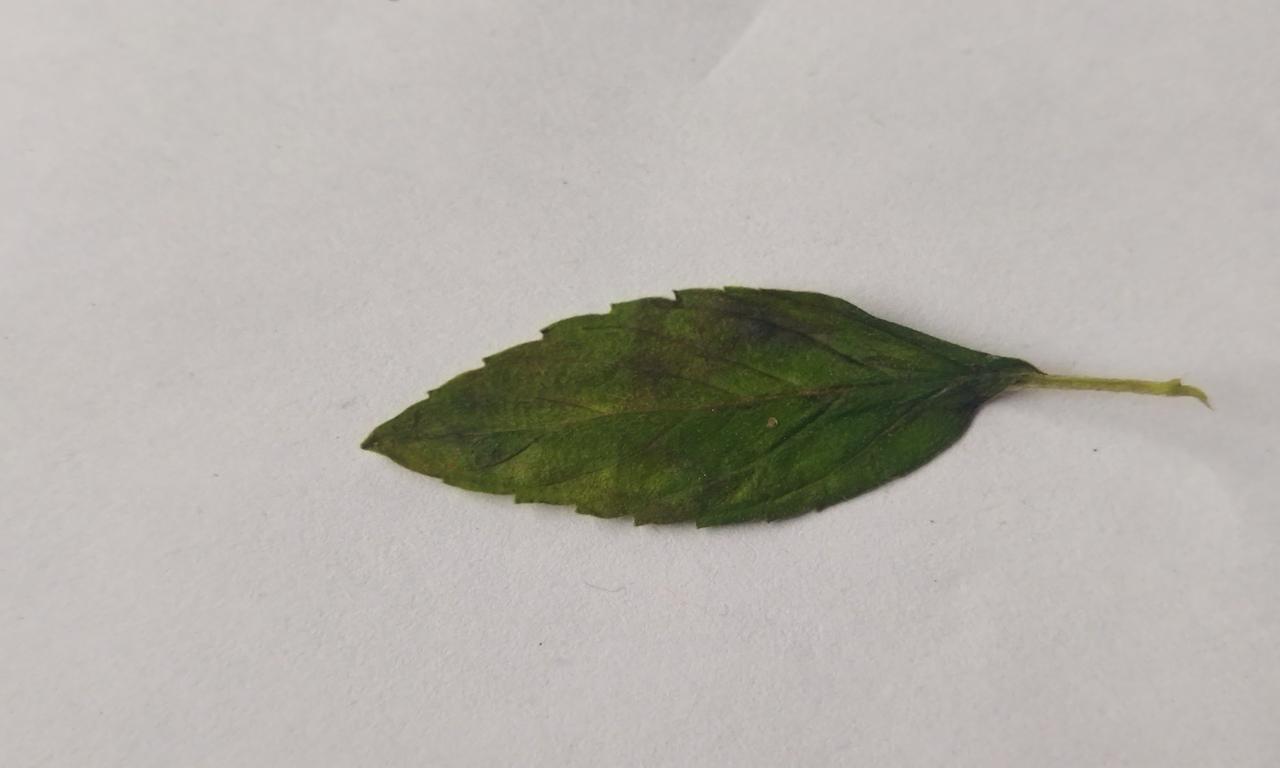
Label: Spoiled